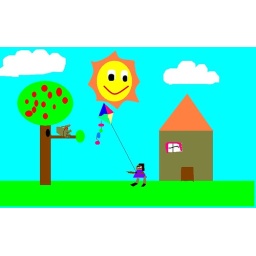
Tina flying her kite. The clouds in the sky. The trees full of fruit. Her house nearby, The sun so high.